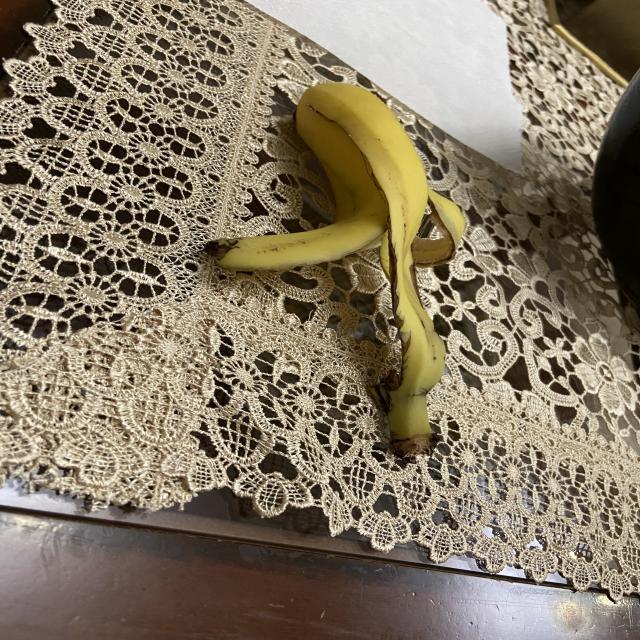
Label: bananas